Paulinus of Nola

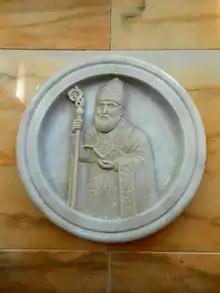
Bas-relief of Saint Paulinus in Torregrotta

As bishop of Nola, Paulinus is traditionally credited with the introduction of the use of bells in church services. One form of medieval handbell was known as the " and medieval steeple bells were known as "s" from this supposed origin. However, Dr. Adolf Buse, professor at the Seminary of Cologne, showed that the use of bells in churches, an invention credited to Paulinus by tradition, is not due to him, nor even to the town of Nola.